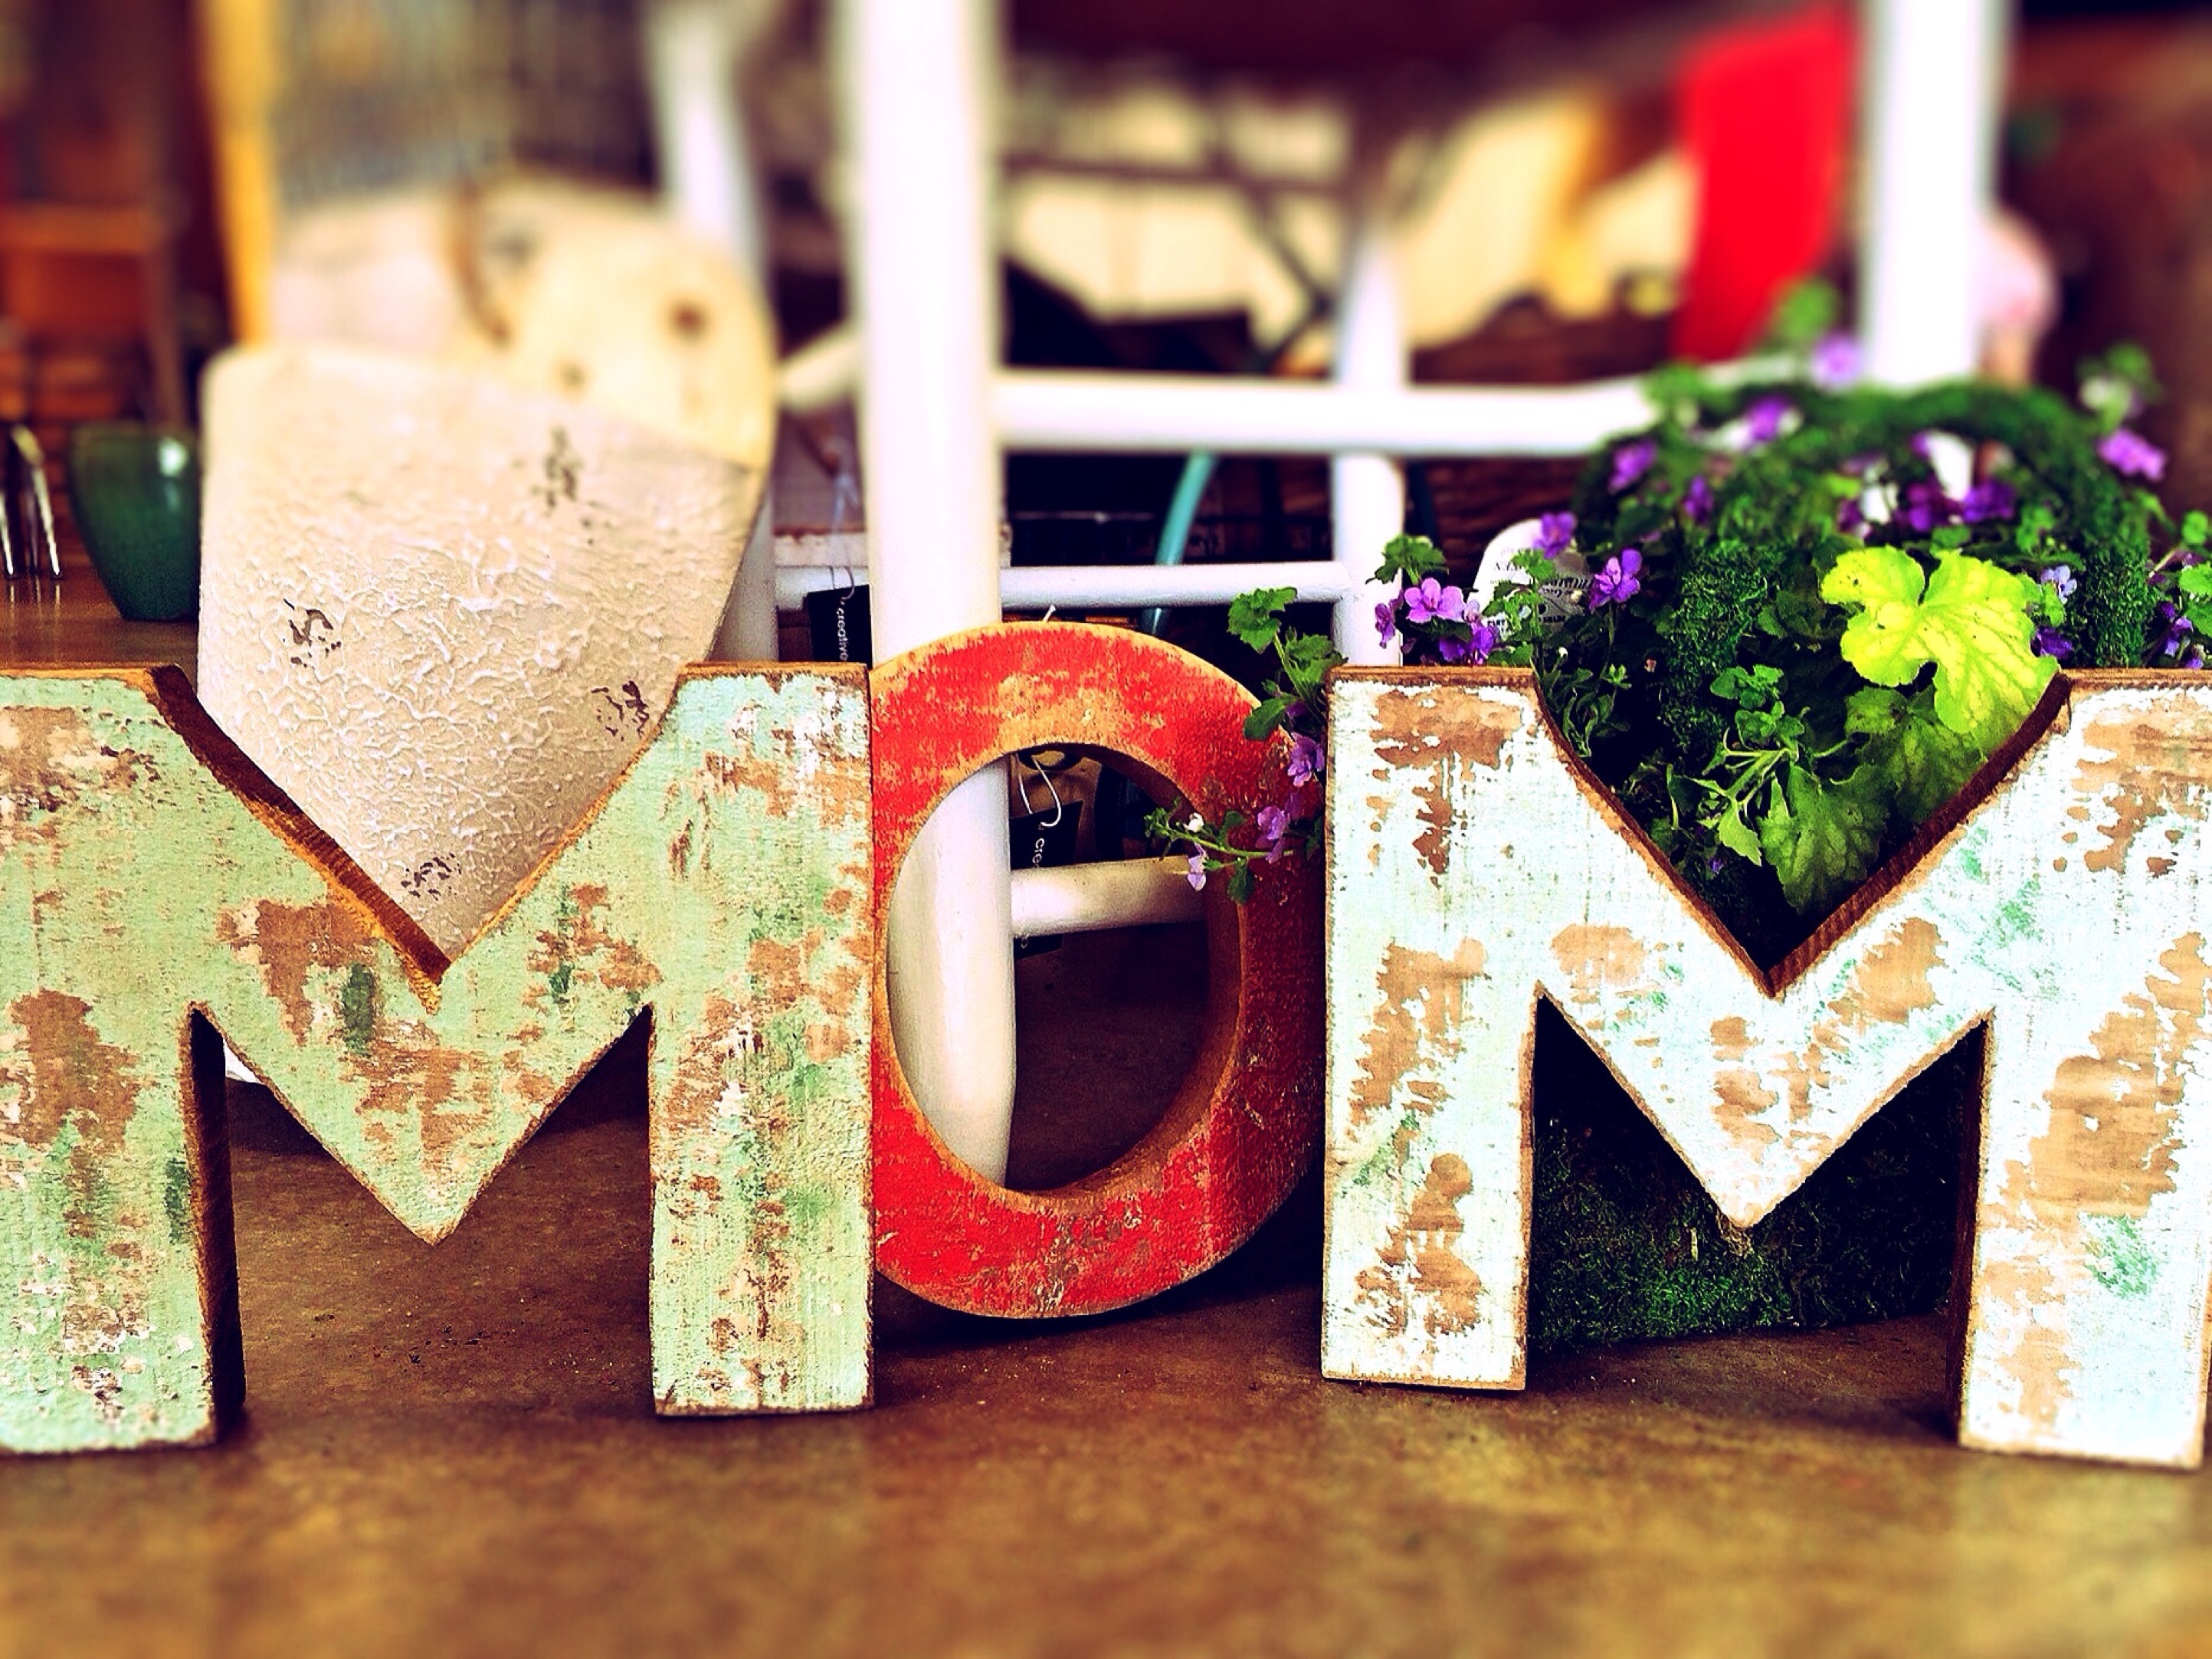
flower, red, color, christmas, mom, art, mother, design, mother's day